Paul Callaghan

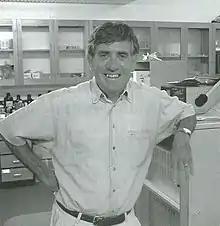
Callaghan in 2001

Sir Paul Terence Callaghan (19 August 1947 – 24 March 2012) was a New Zealand physicist who, as the founding director of the MacDiarmid Institute for Advanced Materials and Nanotechnology at Victoria University of Wellington, held the position of Alan MacDiarmid Professor of Physical Sciences and was President of the International Society of Magnetic Resonance.